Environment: real
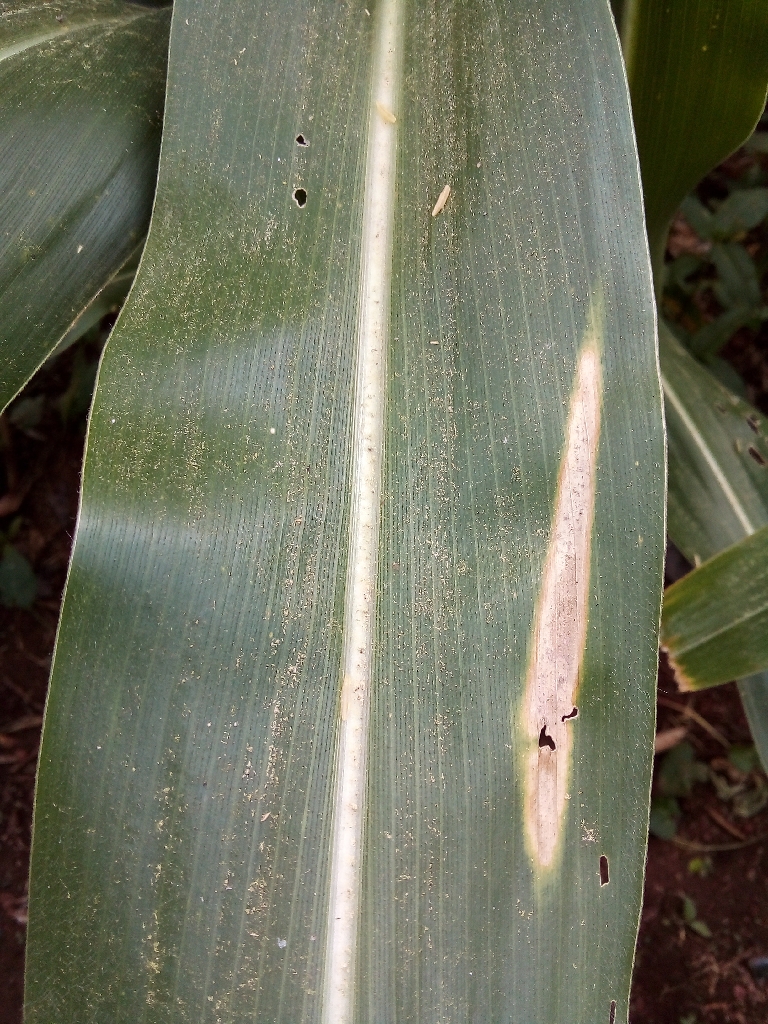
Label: northern_corn_leaf_blight